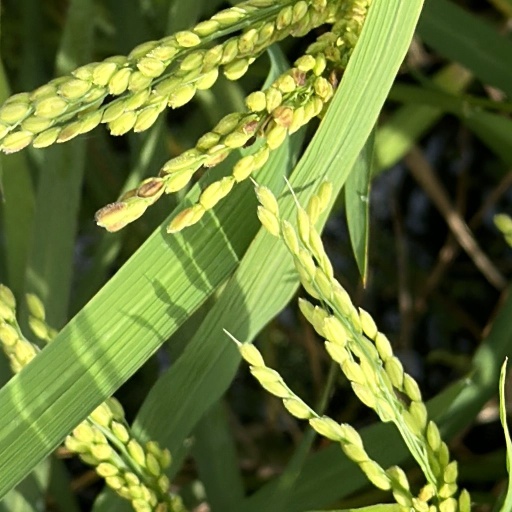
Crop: rice